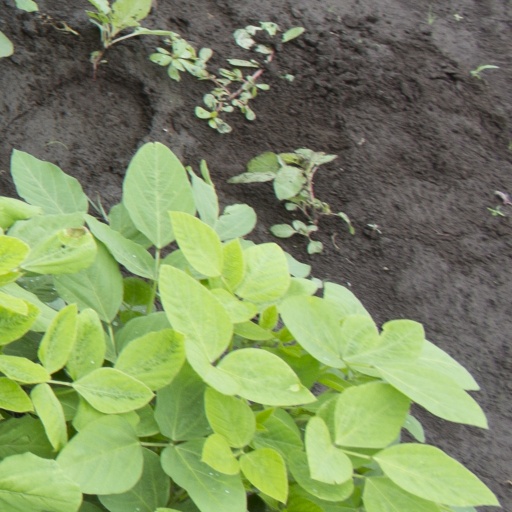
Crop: soybean